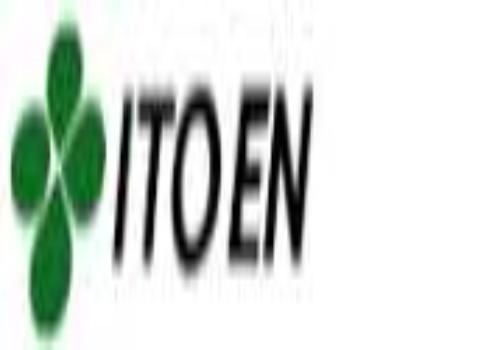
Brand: Ito En
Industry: Food